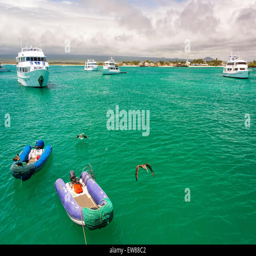
boat and pelicans in a harbor